Sanjiv Rai

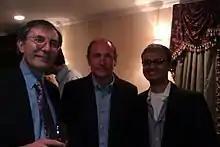
Sanjiv Rai with Tim Berners-Lee and Prof. Dimitar Sasselov at a Harvard event in March 2012

Rai began working on AI convergence research in 2004 or 2005, including early work in quantum communications for the D5 Chip. He developed the AceWP assessment tool at AreTec. Rai worked with NASA where he was the Chief Architect for the CHANDRA project. Rai developed early versions of virtual reality based learning tools for AceWP to simulate real-world wireless networks in an augmented reality lab environment for engineering students.